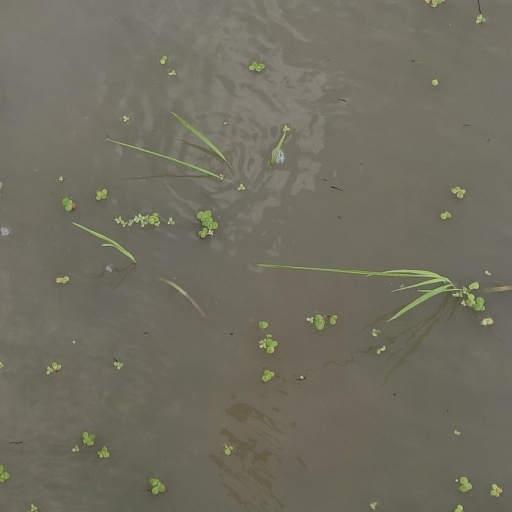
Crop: rice